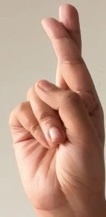
ASL sign: R